Interstate 59

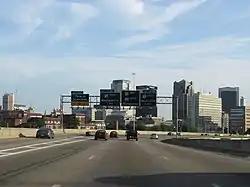
I-59/I-20 approaching I-65 in downtown Birmingham

I-59 and I-20 travel together for about 40 percent of their route through Alabama, passing northeast through Tuscaloosa before finally parting ways in eastern Birmingham.